Question: Please indicate a possible affordance area of the cut_apple that can be used for eating
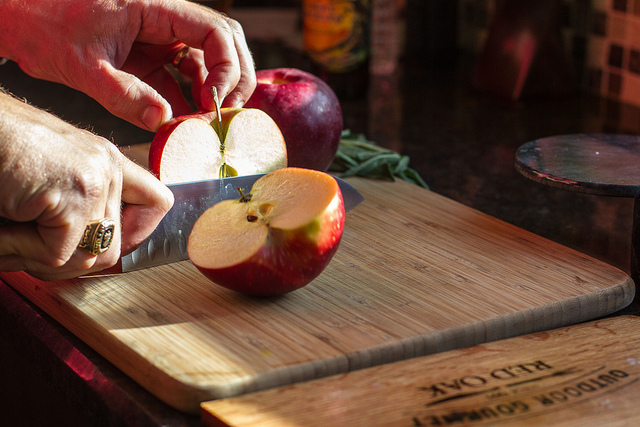
Answer: [119.157, 167.254, 368.009, 276.933]